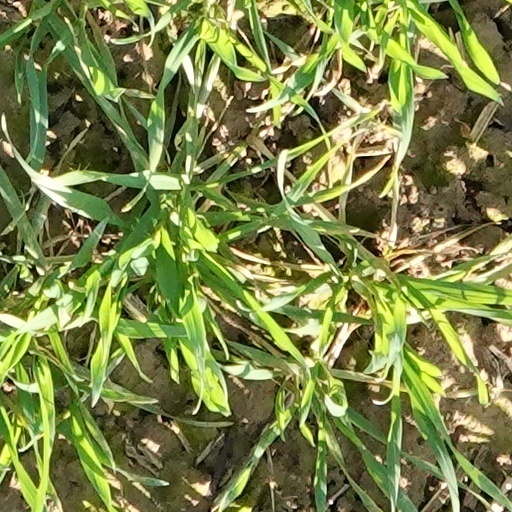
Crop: wheat